Liga Veneta Repubblica

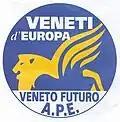
Veneti d'Europa

For the 2000 regional election, the LV entered an alliance with the Pole of Freedoms that excluded the LVR. The party, whose name was changed to Veneti d'Europa, won 2.4% (0.6% under the threshold needed), due to the presence of another Venetist party, Fronte Marco Polo (1.2%), and an electoral recovery of the LV (12.0%). The name "Veneti d'Europa" (Venetians for Europe) was chosen as the LVR merged with Future Veneto, member of the Autonomists for Europe, a federation of splinter groups from the LN.